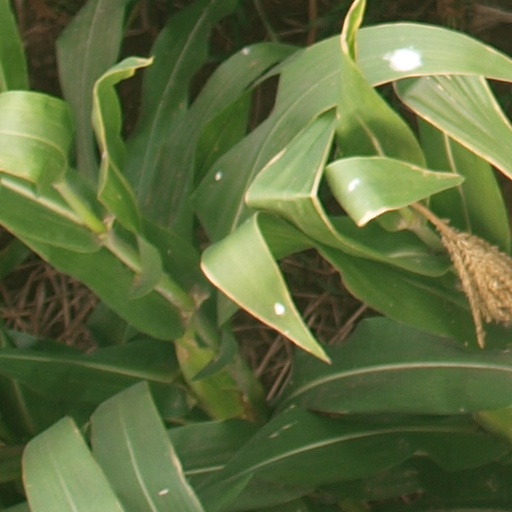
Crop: maize; corn